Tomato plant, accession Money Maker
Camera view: vertical (180 deg); turntable rotation: 300 degrees
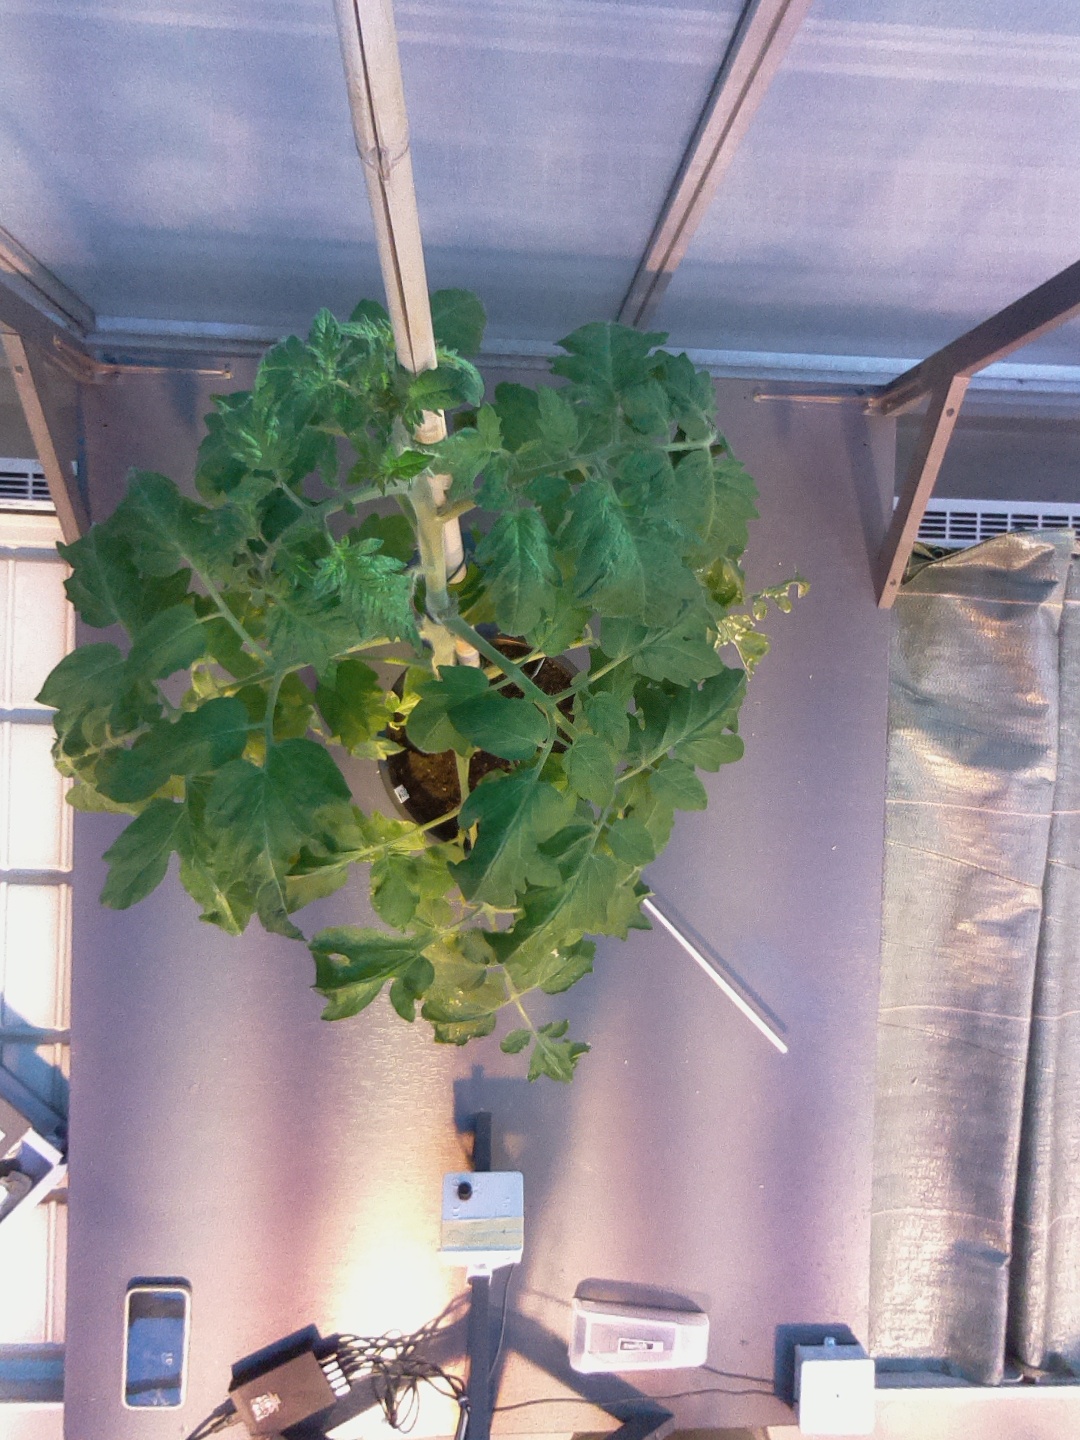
BBCH growth stage 53: 3 inflorescences visible